List of artworks in the collection of the Royal Society of Chemistry

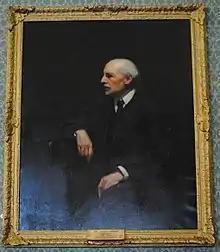
James Dewar portrait – Burlington House

A three-quarter length profile portrait of Sir James Dewar (oil on canvas, 126 cm × 101 cm). The plate on the frame is so inscribed: